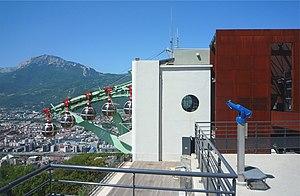
Le téléphérique de Grenoble Bastille, également appelé bulles de Grenoble en raison de la forme de ses cabines sphériques, est un moyen de transport touristique qui relie le centre-ville de Grenoble à la colline de la Bastille sur un dénivelé de 266 mètres. Inauguré le 29 septembre 1934, il compte parmi les premiers téléphériques construits dans une grande agglomération.